Pecan Grove, Texas

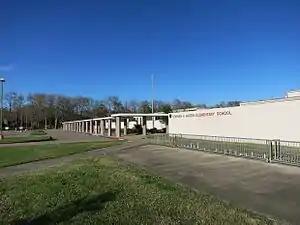
Austin Elementary School

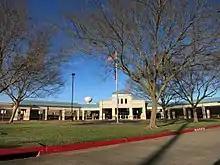
Frost Elementary School

Other students who live in Pecan Grove area are zoned to Lamar Consolidated Independent School District (LCISD) Schools.